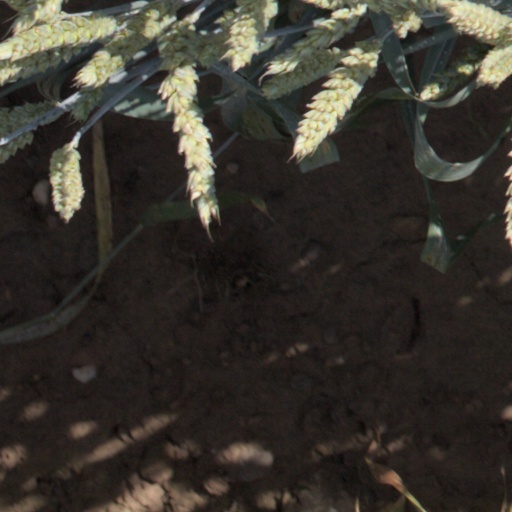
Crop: wheat